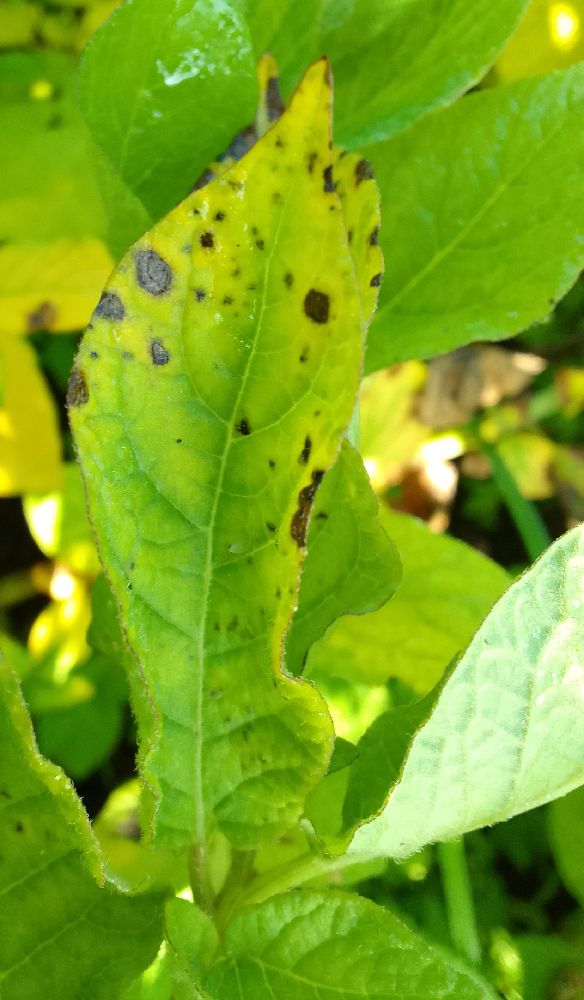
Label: Early blight